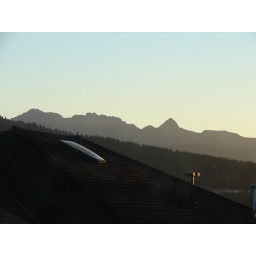
The mountains in northern coquitlam as seen from the living room window of our Westwood Plateau house.